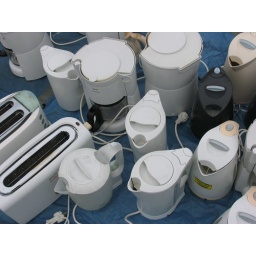
electric water cookers and toasters on display on the flea market on vossen plein/place jeu de balles in cenral bruxelles.